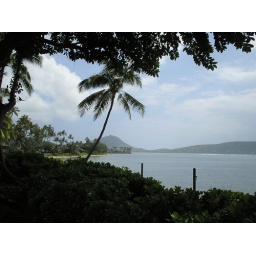
A view of the beach near Bill's house